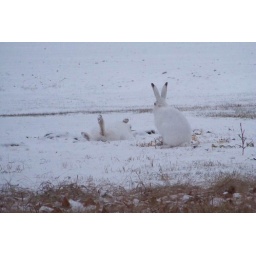
I only thought dogs and horses did this. He was rolling around in the snow.